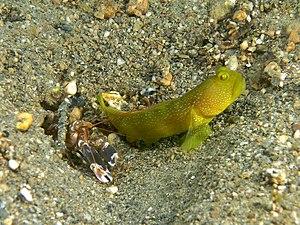
En ichtyologie, l'appellation Gobie jaune peut désigner trois espèces de poissons de la famille des Gobiidae :
Le mot composé crevette-pistolet désigne plusieurs espèces de crustacés appartenant à la famille des Alpheidae, mais principalement l'espèce Alpheus dentipes. Claquée brusquement, leur énorme pince produit une violente détonation de 450 décibels et une forte chaleur qui peut aller jusqu'à 5 000 kelvin accompagnées d'un puissant jet d'eau, qui vont frapper, voire tuer, la proie.
Le Gobie soufre, aussi appelé Gobie jaune est une espèce de gobie de la famille des Gobiidae, nommé ainsi pour sa couleur jaune vif.